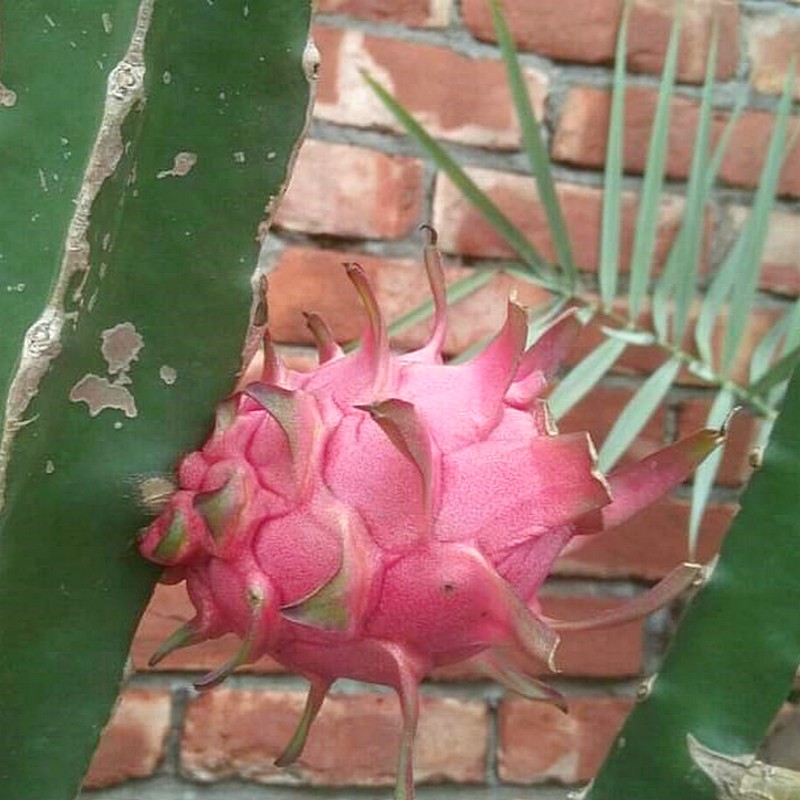
Label: Mature Dragon Fruit